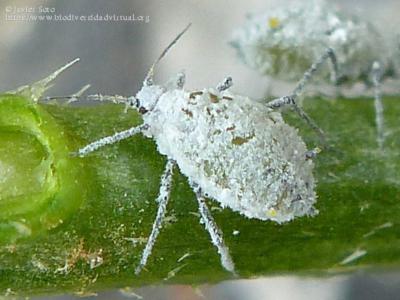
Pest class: cabbage_aphid